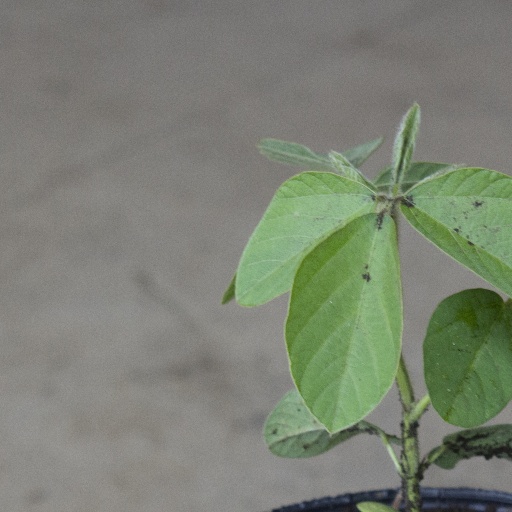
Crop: soybean